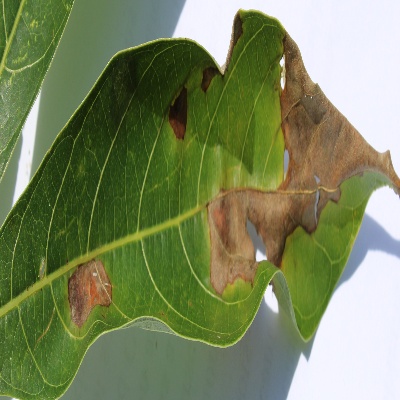
Crop: Cassava
Condition: bacterial blight